Chihuahua City

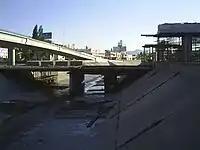
Bridges being built in the city, circa September 2005. The growing traffic in the city caused a massive construction plan for more and better roads.

Chihuahua is best described as shaped as a large letter "L", with plains to the north and hills on both sides, as well as the south; it is crossed east-and-west by Teofilo Borunda Avenue, which follows the natural flow of the Chuviscar River. Borunda is crossed in the west by the Periferico de la Juventud, a major limited-access highway running north-and-south. The main entrance to the city from the north (from the direction of Ciudad Juárez) is Tecnológico Avenue, part of the Pan-American Highway.